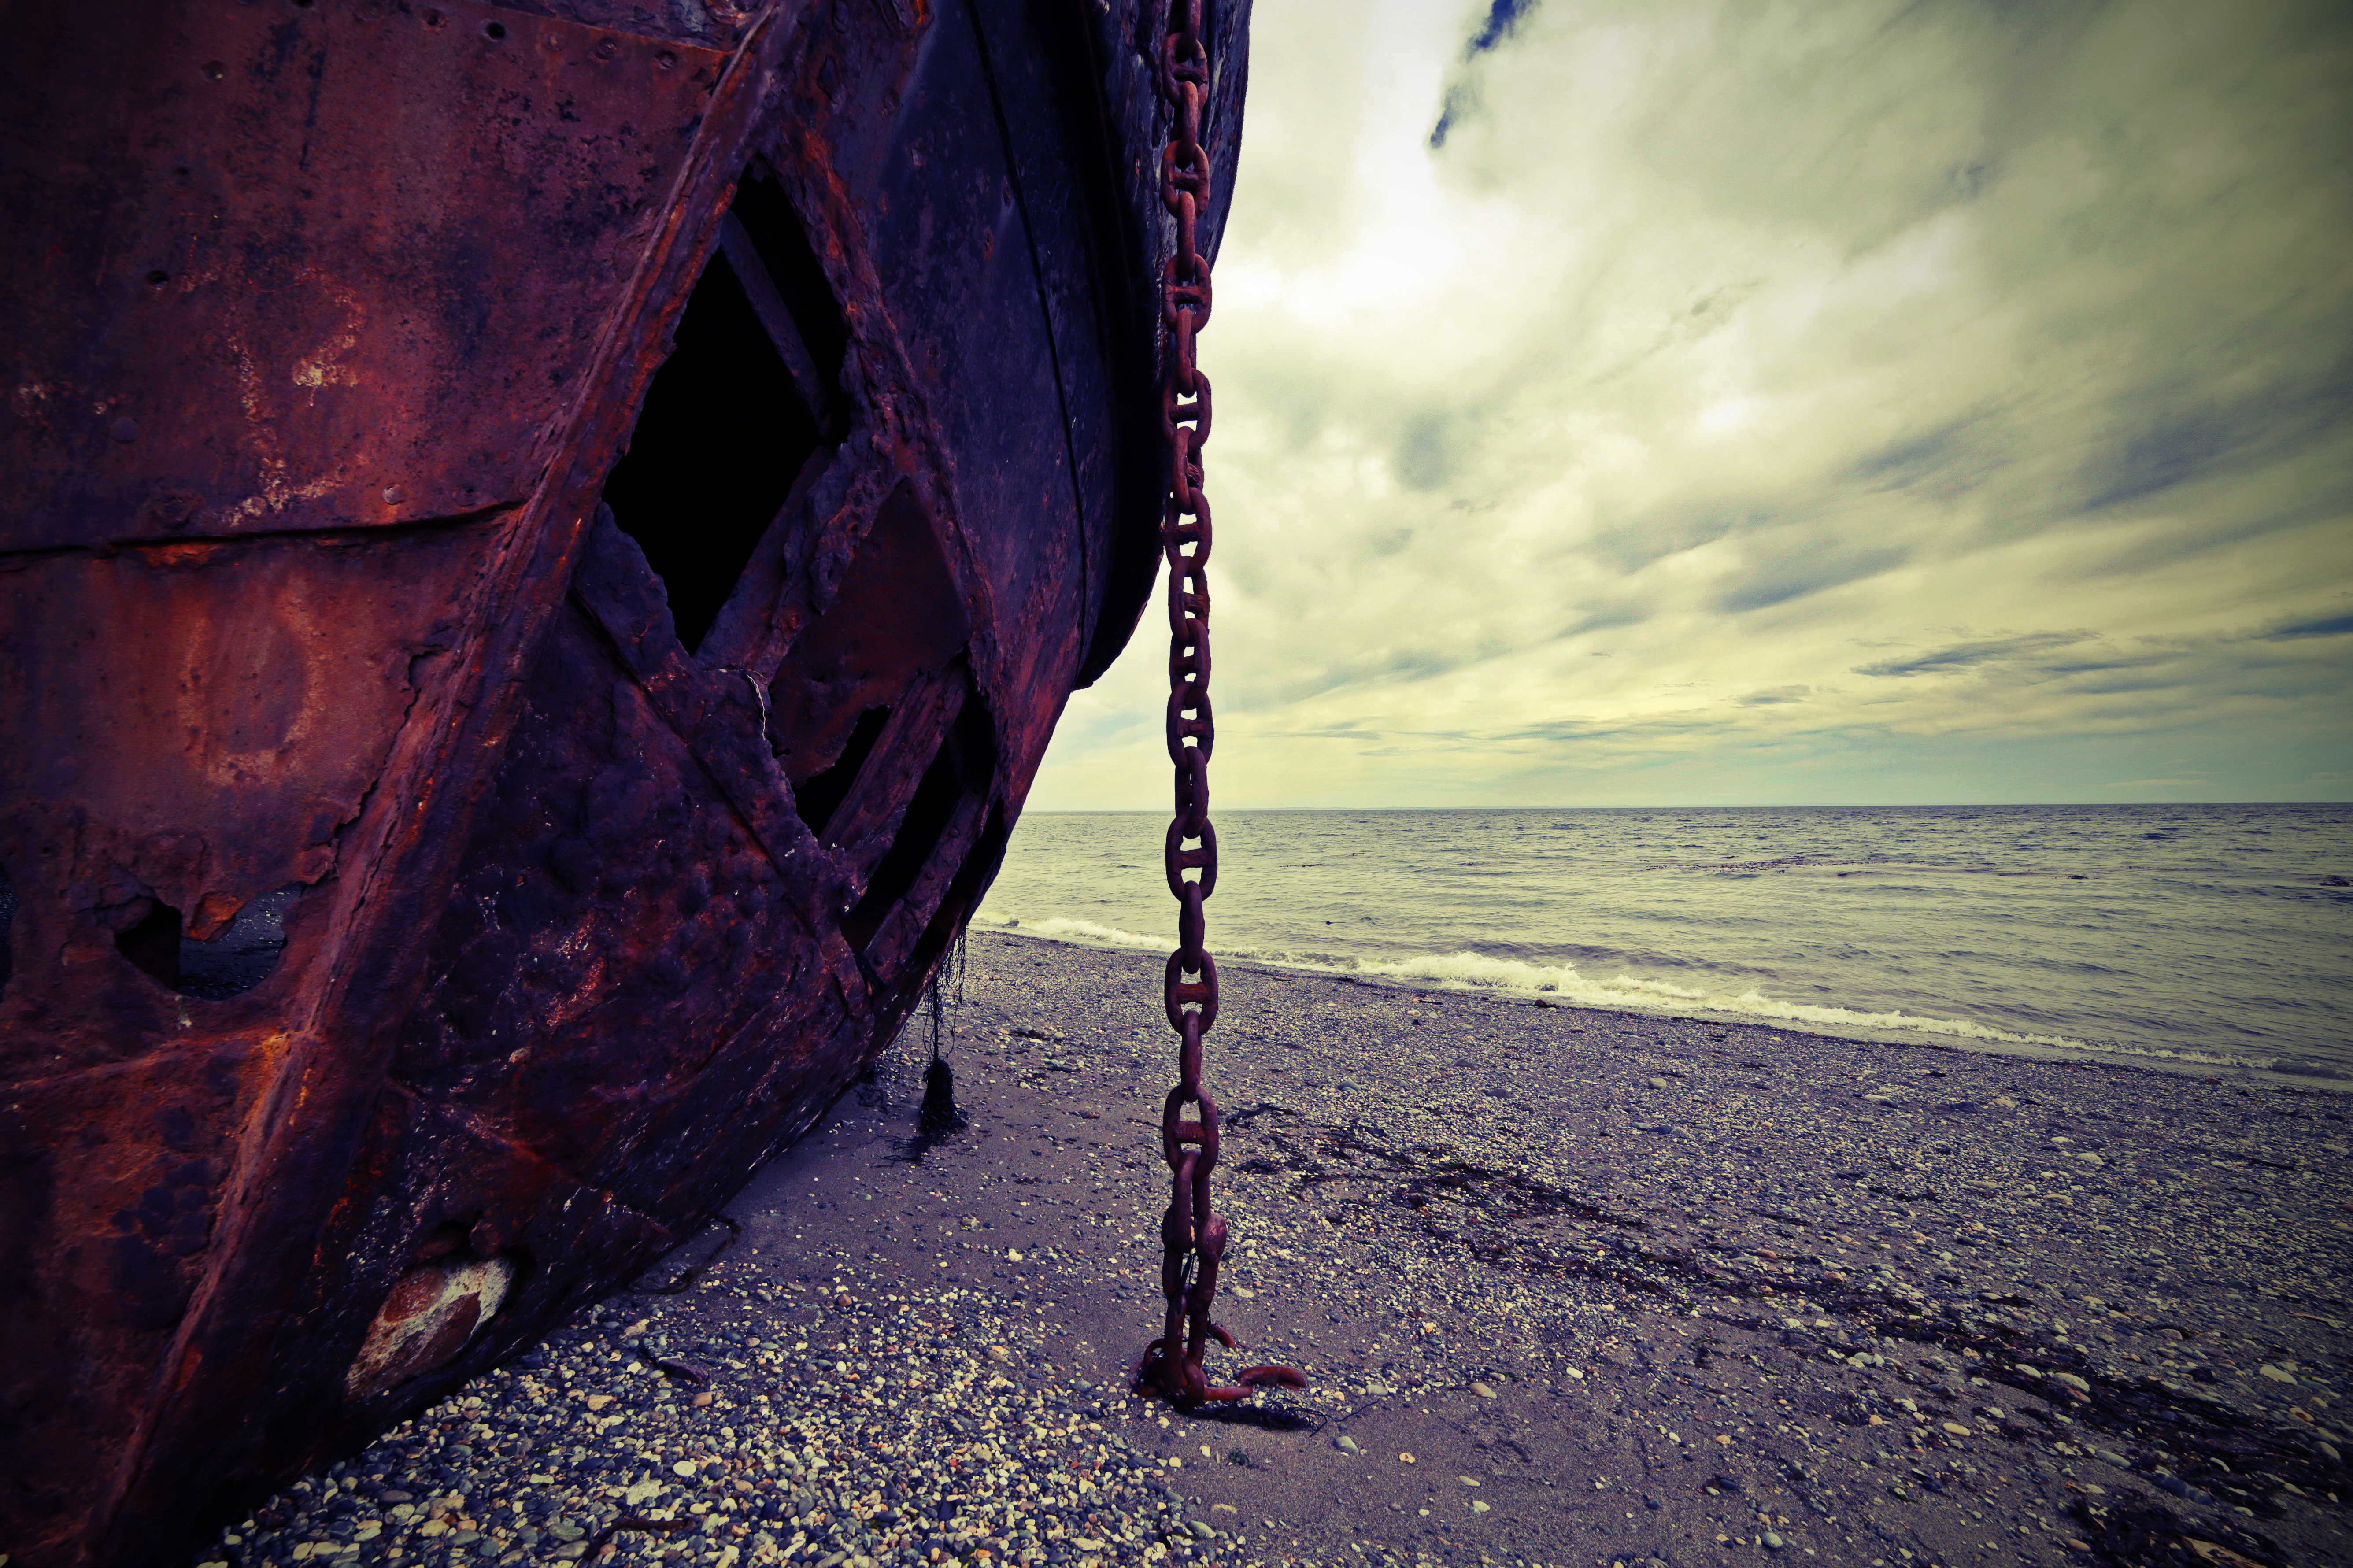
gestrandet, Magellan Strasse, chile, feuerland, shipwreck, ship, collided, Magellan Strait, clouds, sky, sea, water, horizon, cloud, photography, ocean, shore, sunlight, beach, vacation, wave, meteorological phenomenon, calm